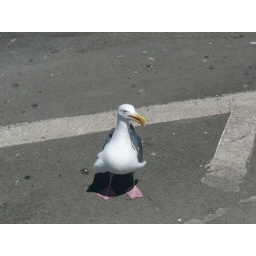
This little guy was very bossy. He was sitting in the middle of the road ordering all the cars around.